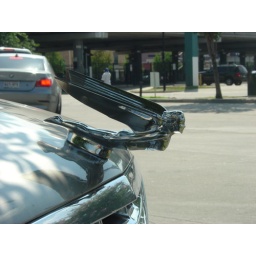
spotted at McDonald's across from the Greyhound bus station in Houston